Bikini in popular culture

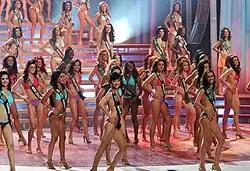
Bikini in 2007 Miss Earth contest in the Philippines

Vida Samadzai was the 2003 Afghani contestant for the Miss Earth title. She was severely condemned by both the Afghan authorities and community for seeking the title. Samadzai was born in Afghanistan but raised in the United States. She was living in India at the time of the contest. The Afghan Supreme Court banned swimsuit contests and said that appearing naked in beauty contests is completely un-Islamic, and is against Afghan tradition, human honour and dignity. Habiba Sarabi, the Afghan women affairs minister, said of the event "appearing naked before a camera or television is not women's freedom but in my opinion is to entertain men". Afghanistan's embassy in Washington DC declared that claims by Afghan American Samadzai to represent Afghanistan is baseless. Samadzai, the second woman to be crowned Miss Afghanistan after Zohra Daoud's crowning in 1972, received a number of death threats and had to be under the protection of FBI for three months. She said she was a bit uncomfortable wearing the "70s style red bikini" and was aware of the risks involved. Curiously, when Samdzai's compatriot Zallascht Sadat won the crown of Miss Deutschland 2010, which she kept through 2011 because the contest was not held that year, wearing a bikini, before going on to become Miss Globe 2012, there was not much controversy.